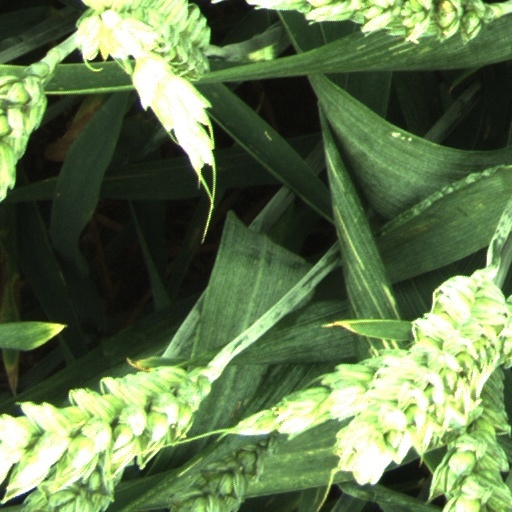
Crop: wheat